Megan Rice

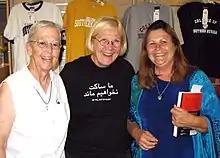

Rice was sentenced to almost three years in prison. In May 2015, the conviction for sabotage was vacated by a federal appeals court. The appeals court ruled that the prosecution failed to prove that Rice and the two others had the intention of causing injury to the national defense system. The lesser charge of injuring government property was upheld by the court but Rice was released within a week as the two years she had already served would be more than the re-sentencing for the upheld conviction.